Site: brandenburg
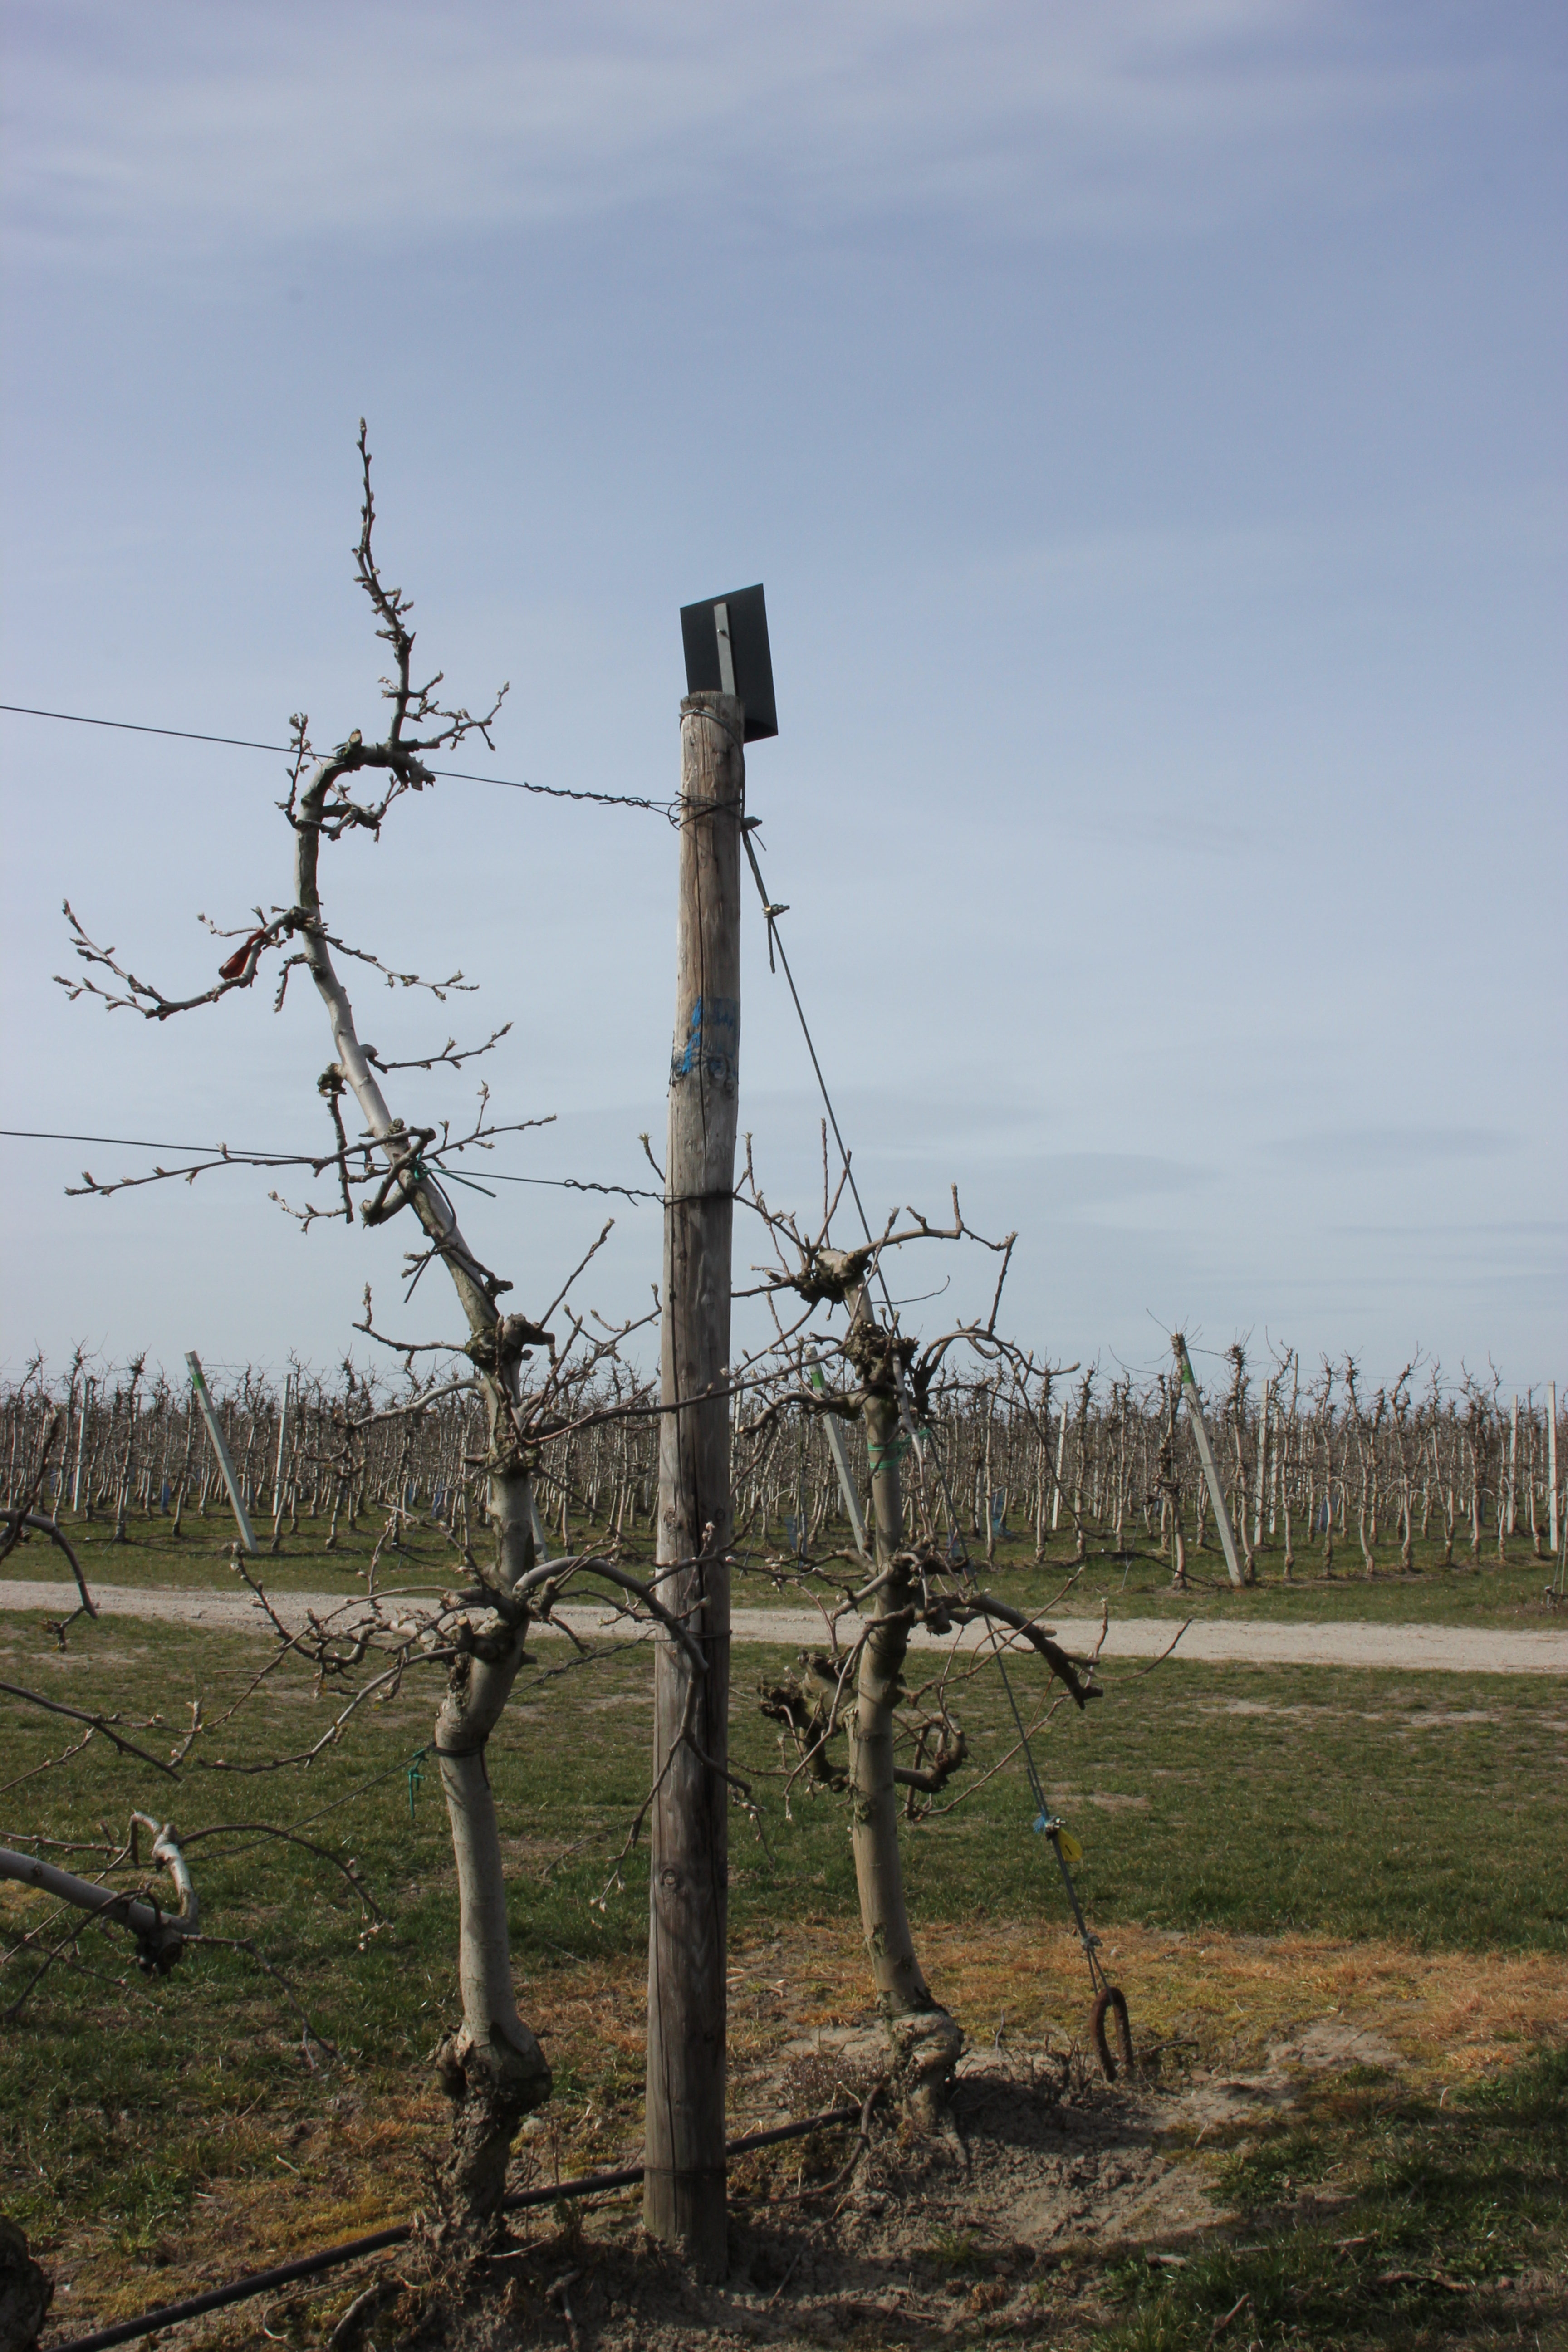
Growth stage (BBCH 54): Inflorescence emergence